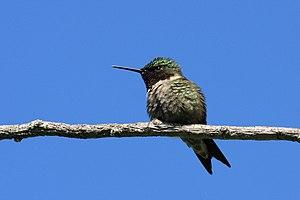
Colibri à gorge rubis (Archilochus colubris), mâle, Réserve nationale de faune du cap Tourmente, Québec, Canada.